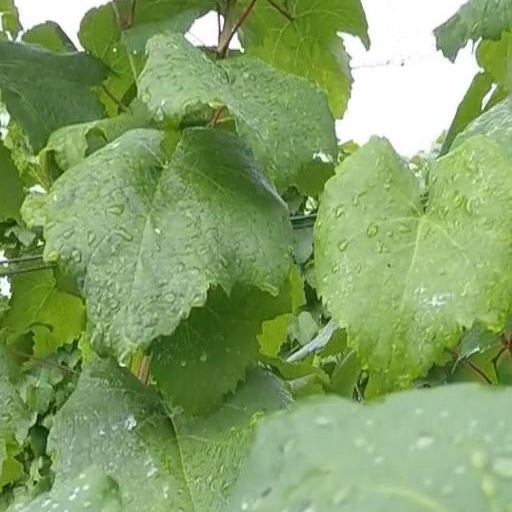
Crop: grape